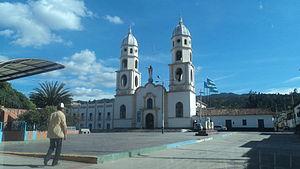
Susacón est une municipalité située dans le département de Boyacá, en Colombie.